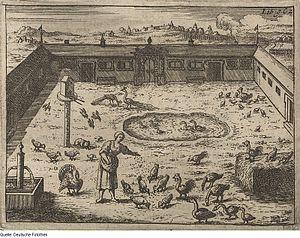
La basse-cour est un élevage, non industriel et de petite taille, de petits animaux domestiques ou sauvages destinés ou non à la consommation. On parle aussi de basse-cour d'élevage, basse-cour de ferme, basse-cour paysanne, basse-cour campagnarde, basse-cour familiale.